Gary Hoover

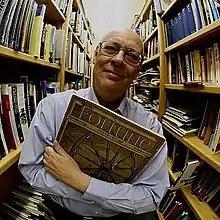

Gary Hoover (born March 19, 1951) is an American businessperson who founded Bookstop, an American bookstore chain, and The Reference Press, which became Hoover's business information company. He is the entrepreneur-in-residence at the University of Texas at Austin School of Information.